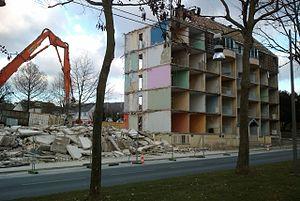
immeuble du Val-Saint-Jean en demolition (avenue des platanes)